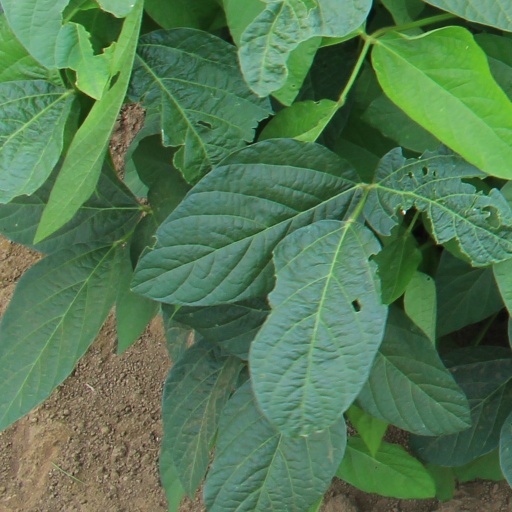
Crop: soybean